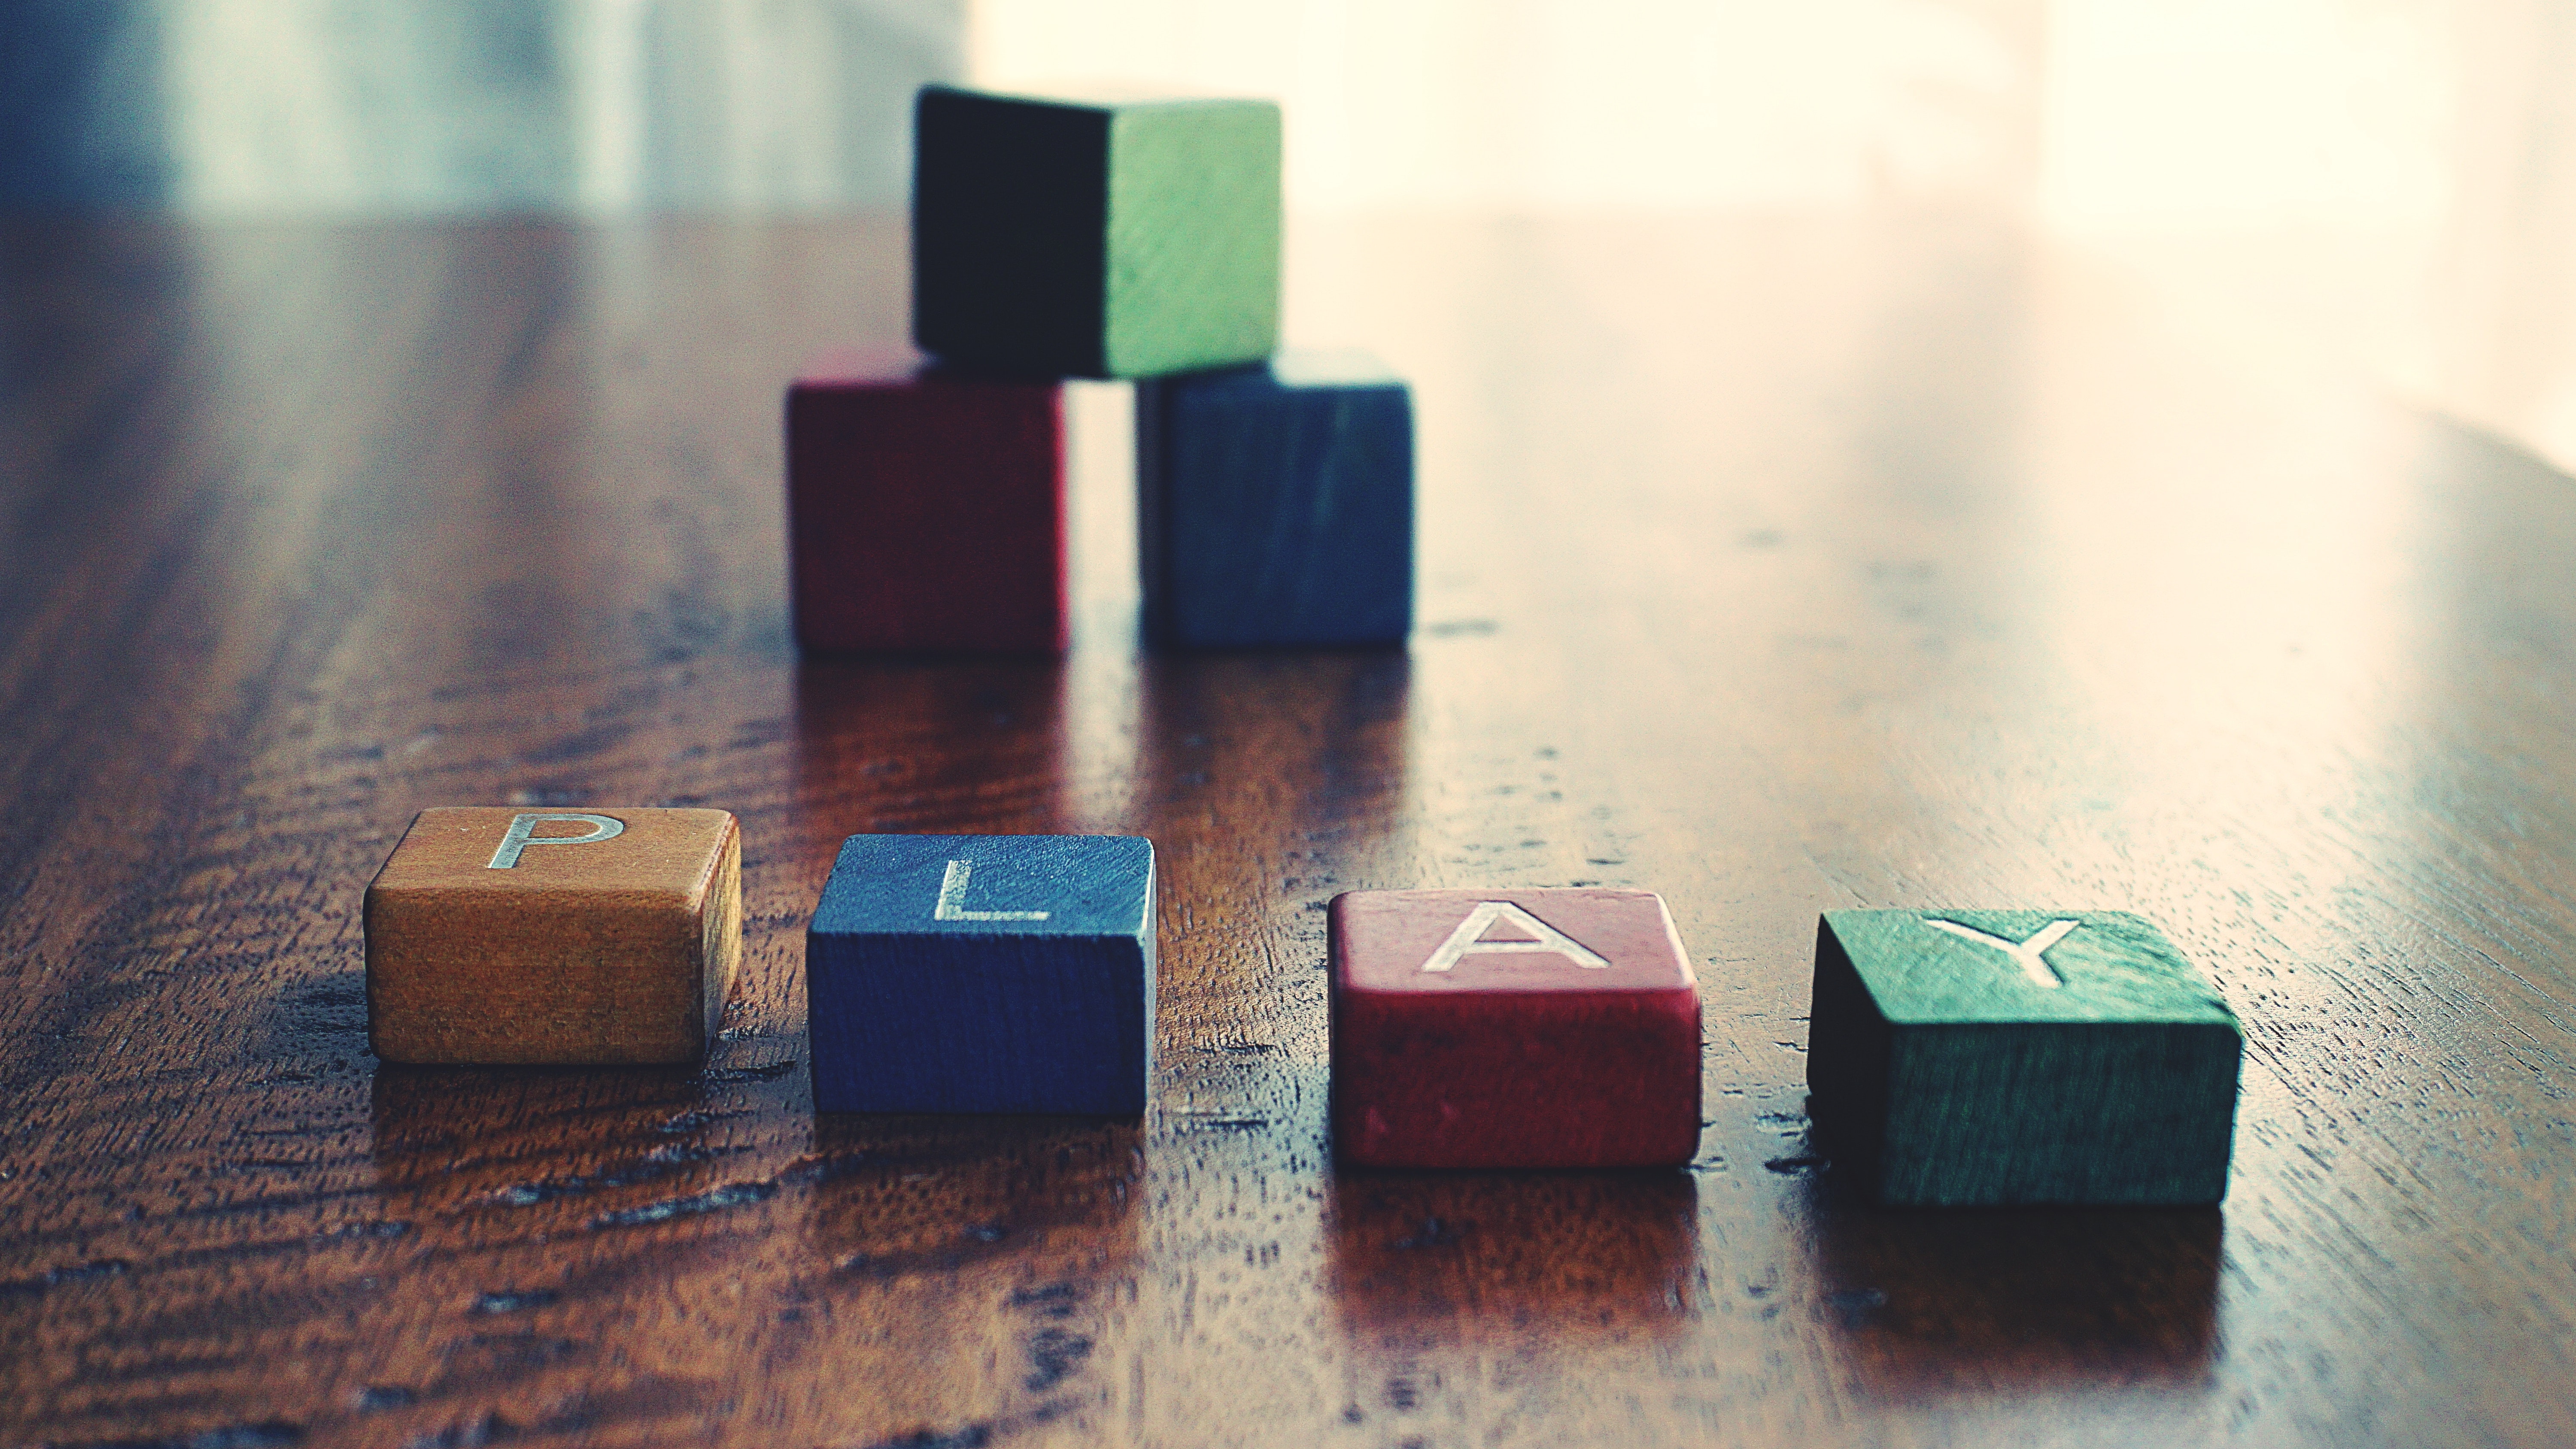
toy block, wood, Colorfulness, rectangle, games